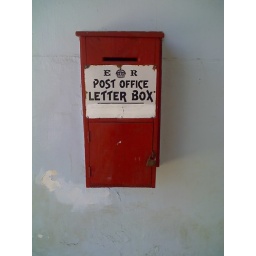
I found this wooden post box in Aitutaki, Cook Islands.